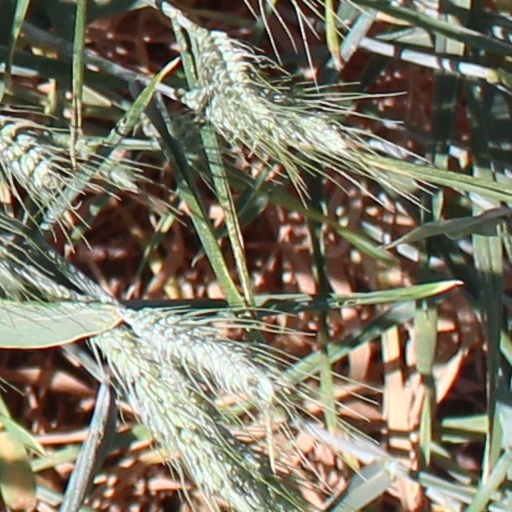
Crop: wheat